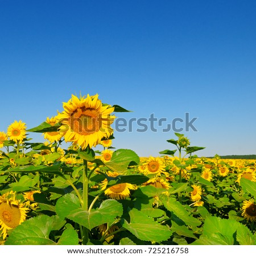
flower against the blue sky and a blossoming field .